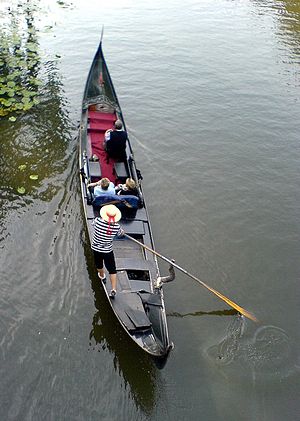
Gondol (bådtype)
En gondol med 3 passagerer.
En gondol er en lang, smal, fladbundet venetiansk båd, der har høje stævne og drives frem ved hjælp af én åre. Gondolen føres af en gondoliere, der står bagerst, mens han ser fremad og skubber med åren. Gondolieren bruger åren som åre. Ikke som stage, selvom den næsten holdes lodret. Åren kan nemlig ikke nå bunden af kanalerne i Venedig.